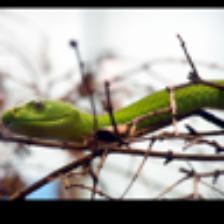
Label: NonHuman